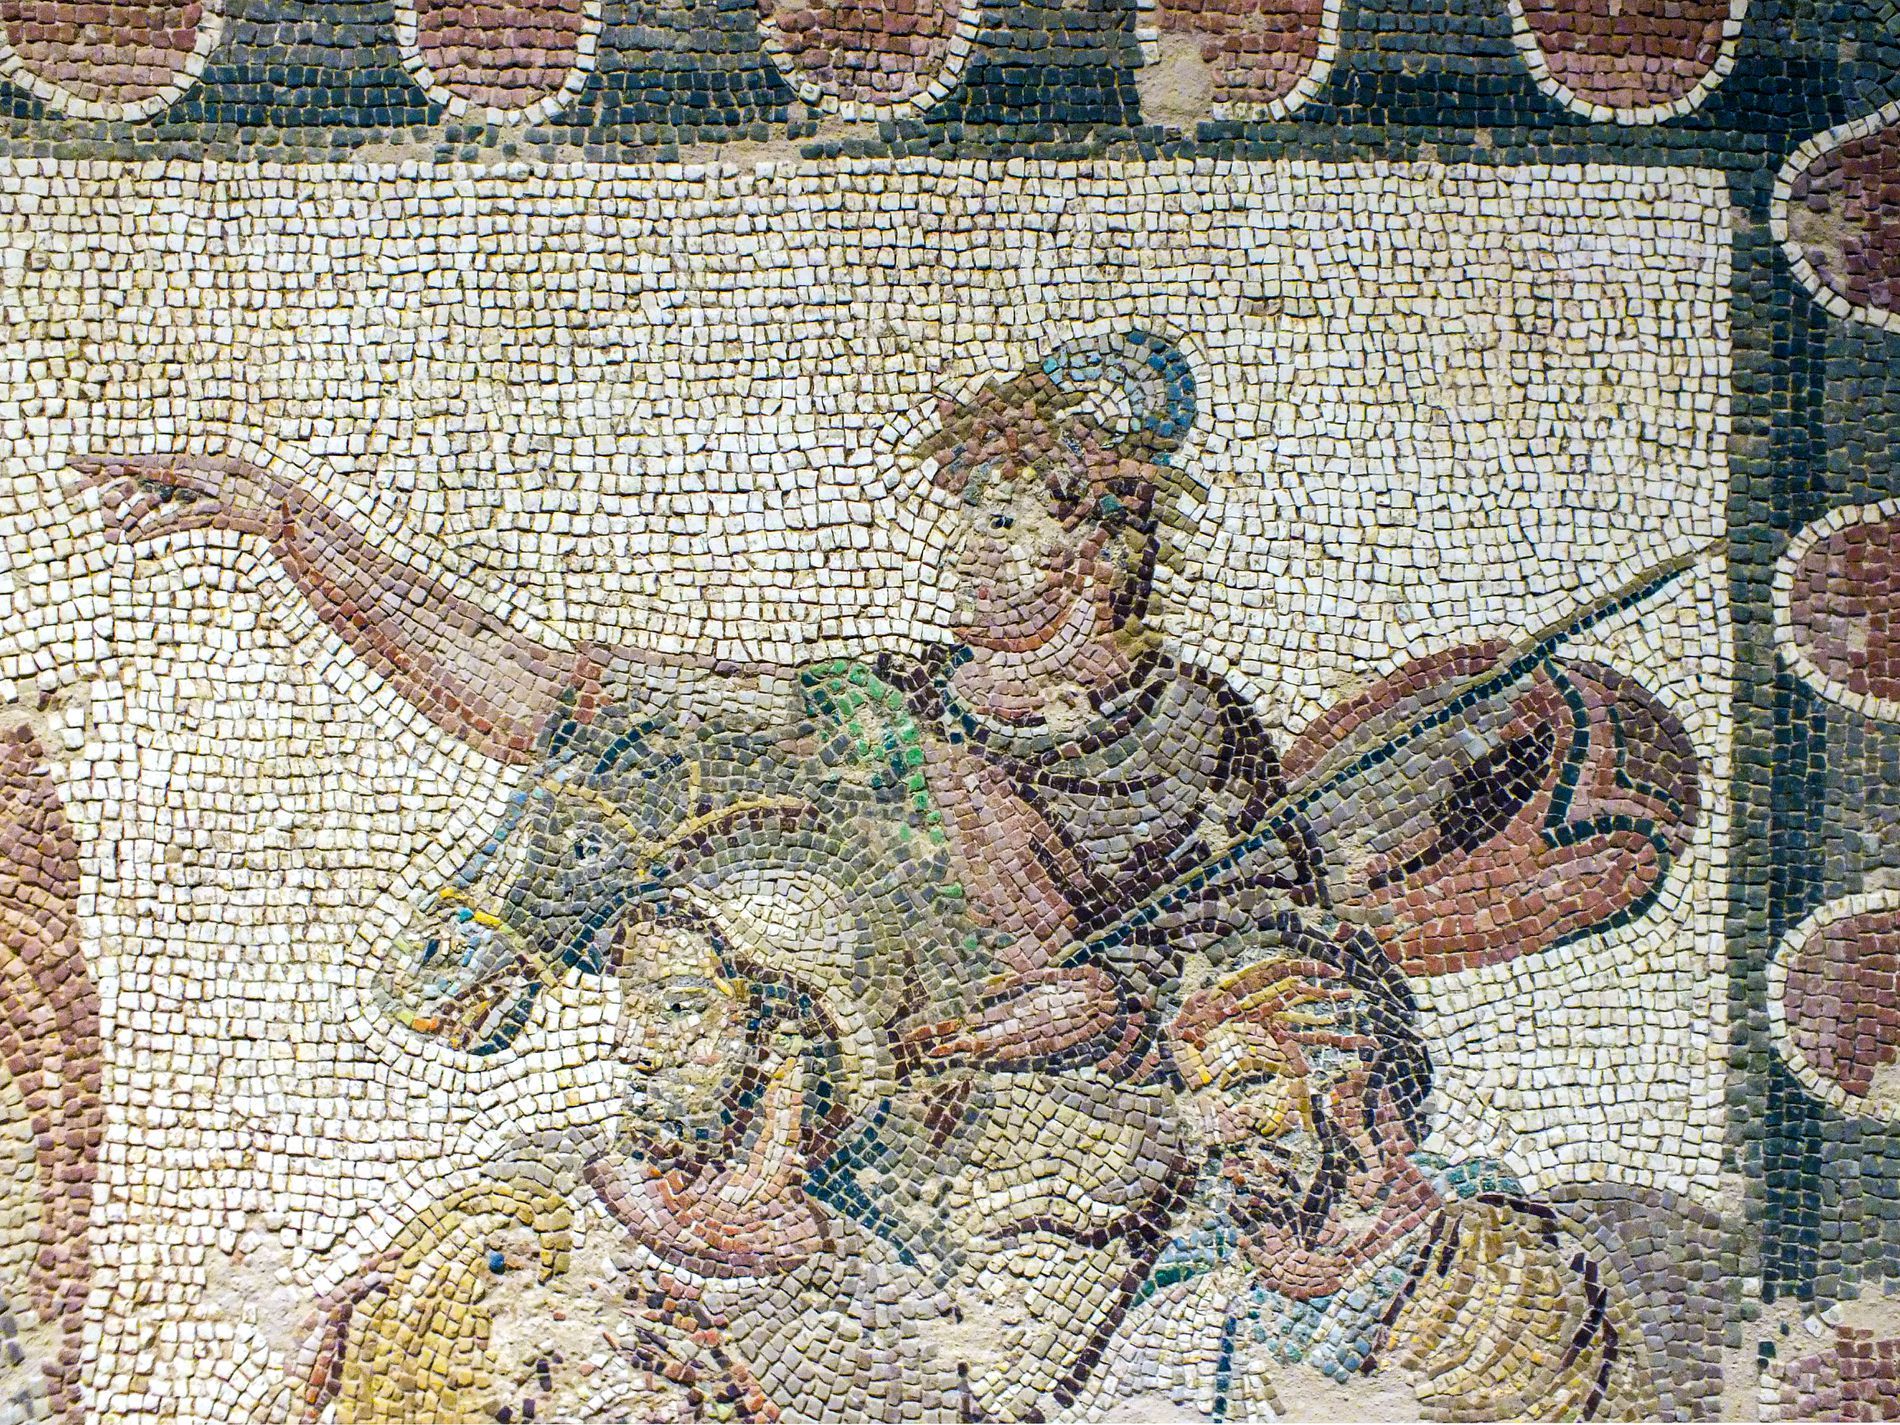
Warrior leader
The image displays an old mosaic artwork. The mosaic features a central figure resembling a commander mounted on a horse pointing forward with an extended right arm. Beneath the horse and rider there are two soldier figures visible. There's a white border at the bottom edge of the image.
It's a close-up shot of a mounted military leader pointing forward while figures look up from below in this mosaic scene. The color palette features warm, earthy tones including browns, reds, yellows, and greens. The mood conveyed by the photo is that of a serious historical or military scene suggesting authority and direction. The photo has a soft, even light allowing the details of the mosaic to be clearly visible without harsh shadows.
Labels: Tile, Art, Mosaic, Adult, Bride, Female, Person, Wedding, Woman, Head, Face, Historical mosaics, Historical mosaic, commander, Soldiers, Horse, white border
Camera: FUJIFILM FinePix HS20EXR
Aperture: F3.6
Exposure: 1/34 sec
ISO: 400
Focal length: 10.1 mm